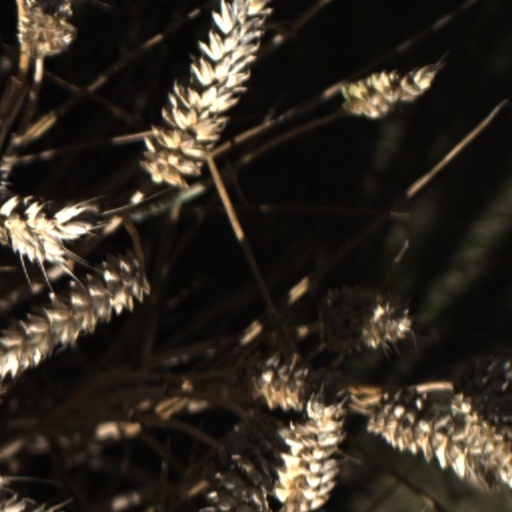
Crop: wheat